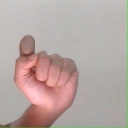
अक्षर: घ